Bill Szymczyk

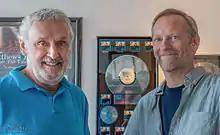
Bill Szymczyk (left) and Ted Jensen at Sterling Sound 2014

His long relationship with the Eagles began with their 1974 album "On the Border", an album he took over from London-based producer Glyn Johns. He would be the sole producer for the next three Eagles studio albums, including 1976's "Hotel California", the first to feature Joe Walsh. Szymczyk was instrumental in giving the Eagles a more "rock sound" and helping them to move away from their country rock roots.